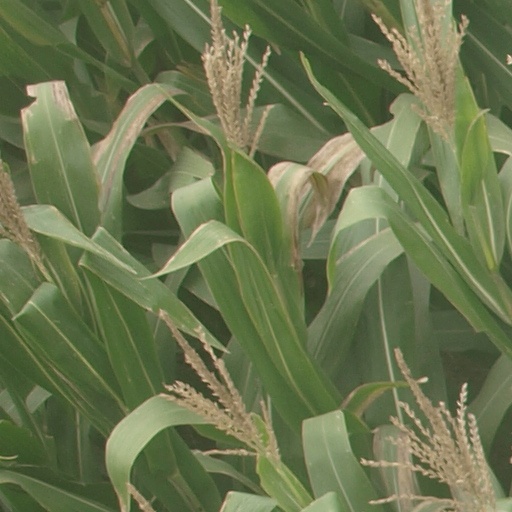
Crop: maize; corn